House of Absberg

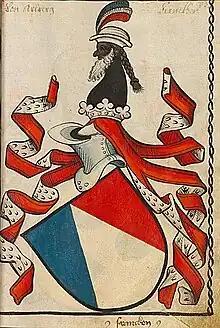
Coat of arms of the Absberg family, "Scheiblersches Wappenbuch"

The Absberg family was an old, minor German noble family in Franconia.